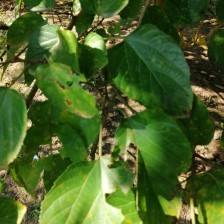
Variety: WhiteKing